Francis Junior Pierce

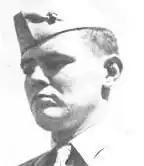
Pharmacist’s Mate First Class Francis Junior Pierce

Francis Junior Pierce (December 7, 1924 – December 21, 1986) was a United States Navy hospital corpsman in World War II who received the nation's highest military decoration for valor, the Medal of Honor. He was awarded the medal for heroic actions "above and beyond the call of duty" on March 15–16, 1945, while assigned to a Marine Corps infantry battalion during the Battle of Iwo Jima.